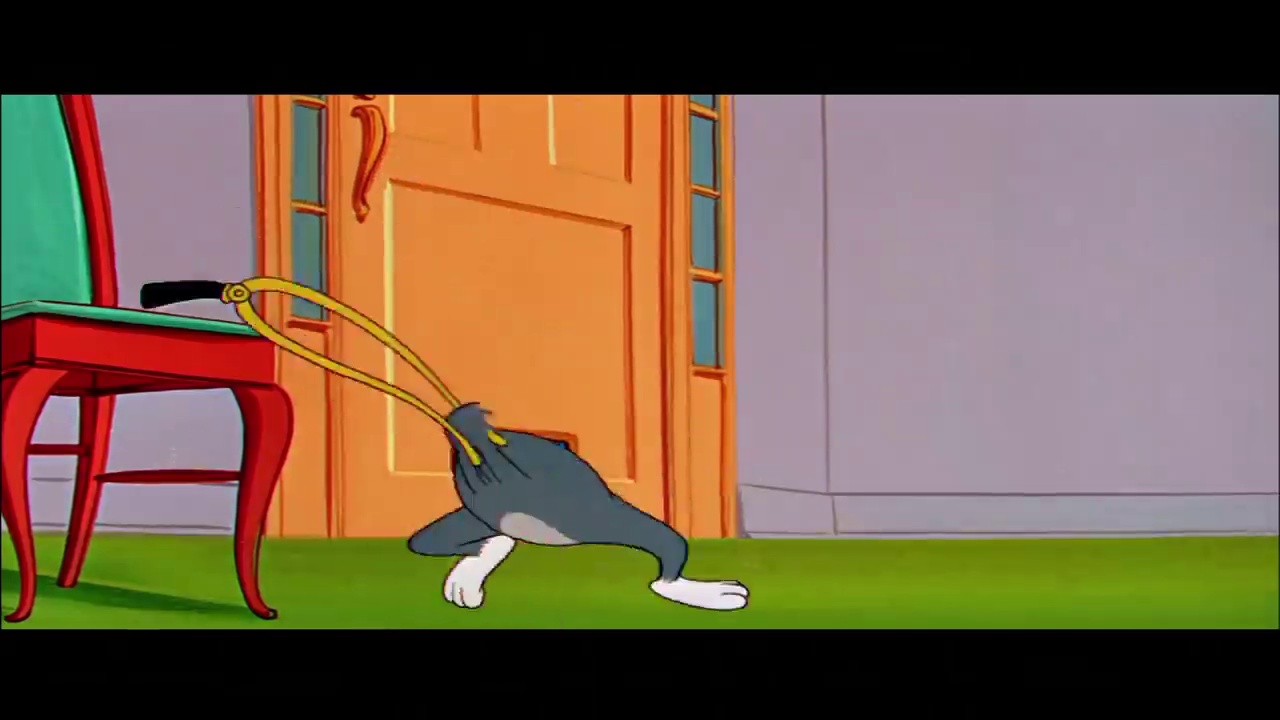
Portrait style: Cartoon Portrait